Battle of Verdun

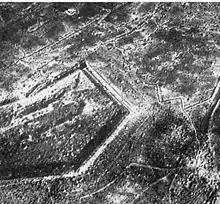

In late January 1916, French intelligence obtained an accurate assessment of German military capacity and intentions at Verdun but Joffre considered that an attack would be a diversion, because of the lack of an obvious strategic objective. By the time of the German offensive, Joffre expected a bigger attack elsewhere but finally yielded to political pressure and ordered the VII Corps to Verdun on 23 January, to hold the north face of the west bank. XXX Corps held the salient east of the Meuse to the north and north-east and II Corps held the eastern face of the Meuse Heights; Herr had divisions in the front line, with divisions in close reserve. (GAC, General De Langle de Cary) had the I and XX corps with two divisions each in reserve, plus most of the 19th Division; Joffre had in the French strategic reserve. French artillery reinforcements had brought the total at Verdun to guns and guns, against guns, two thirds of which were heavy and super heavy, including and some being . Eight specialist flame-thrower companies were also sent to the 5th Army.